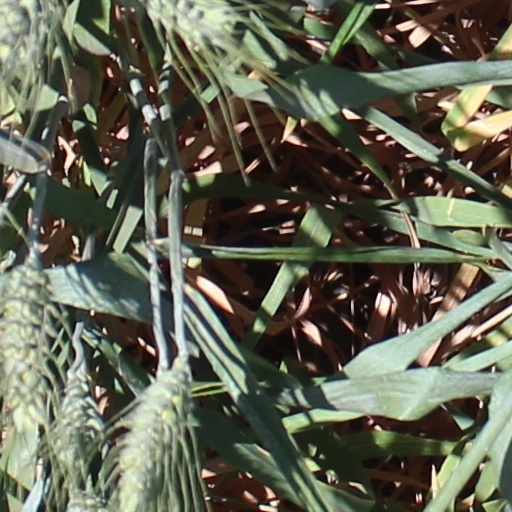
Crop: wheat